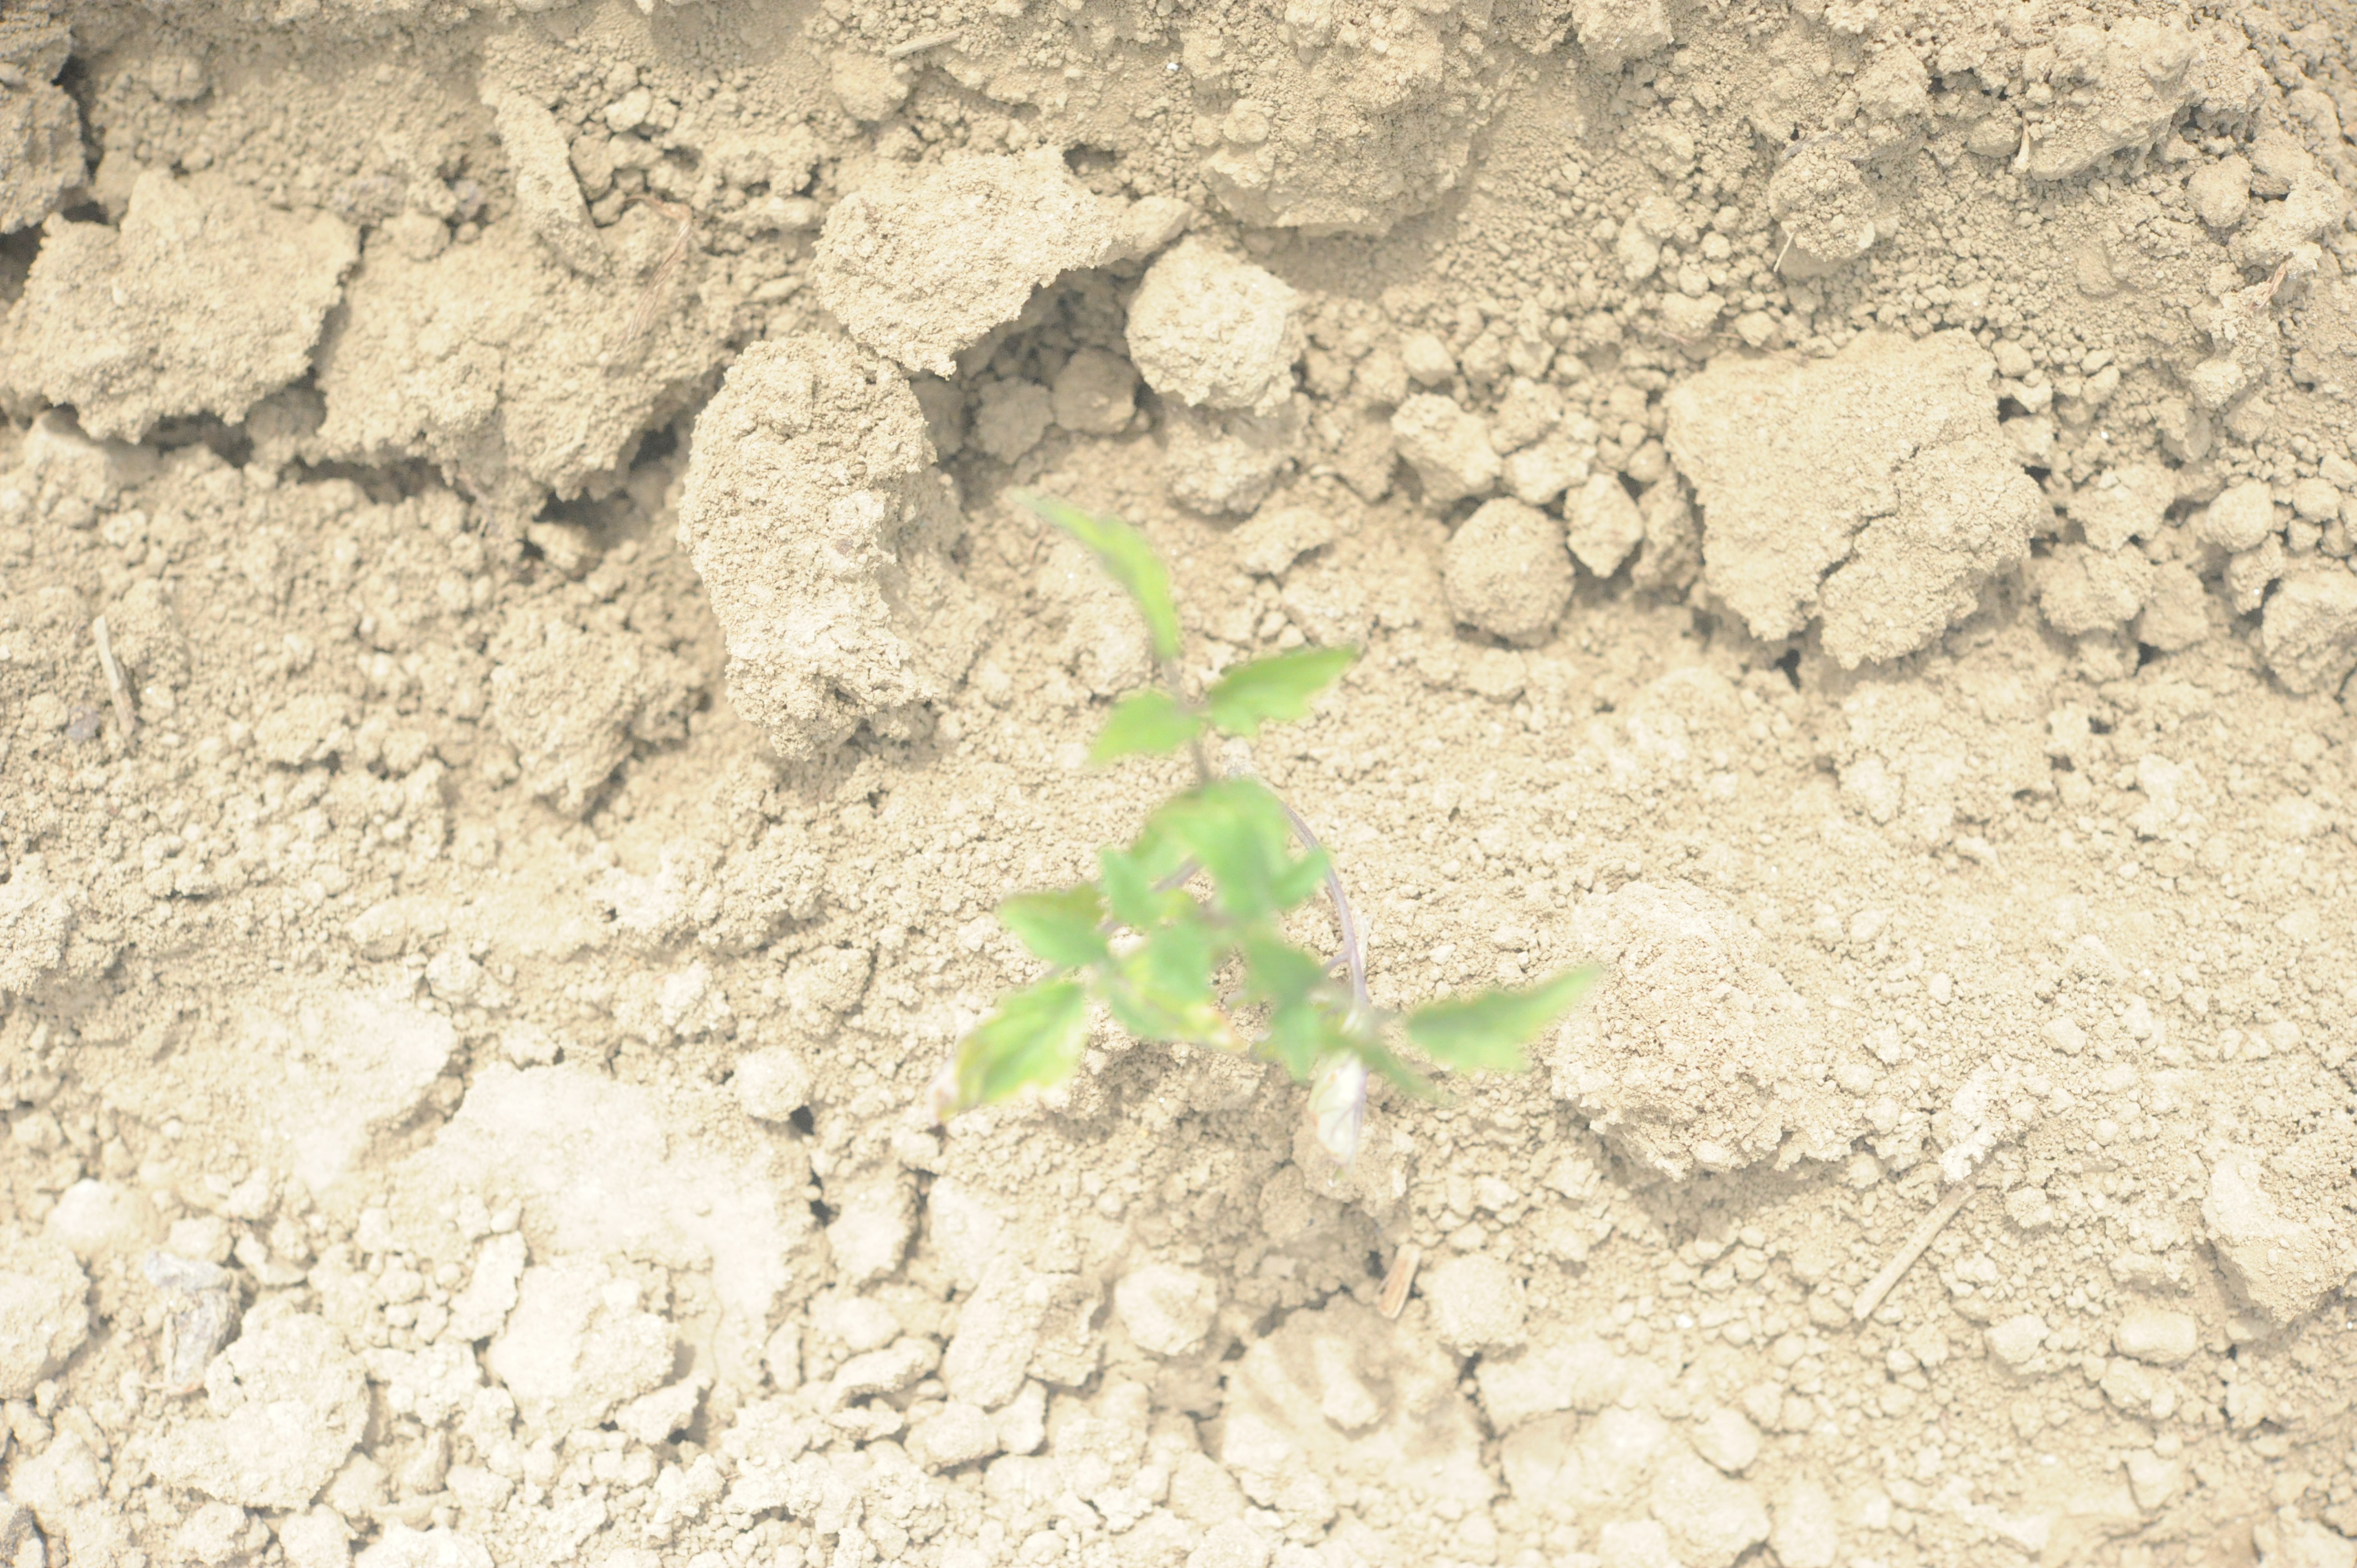
Label: tomato